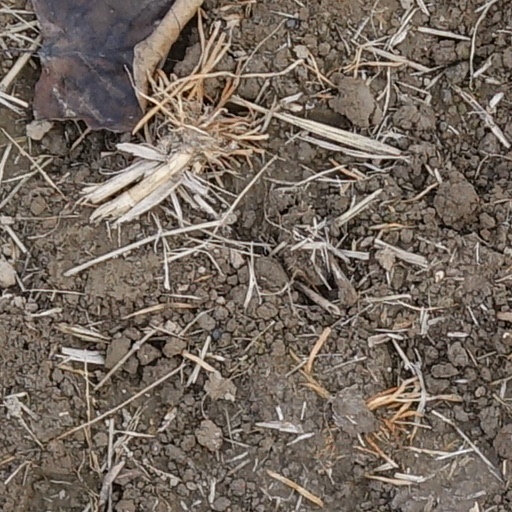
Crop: wheat